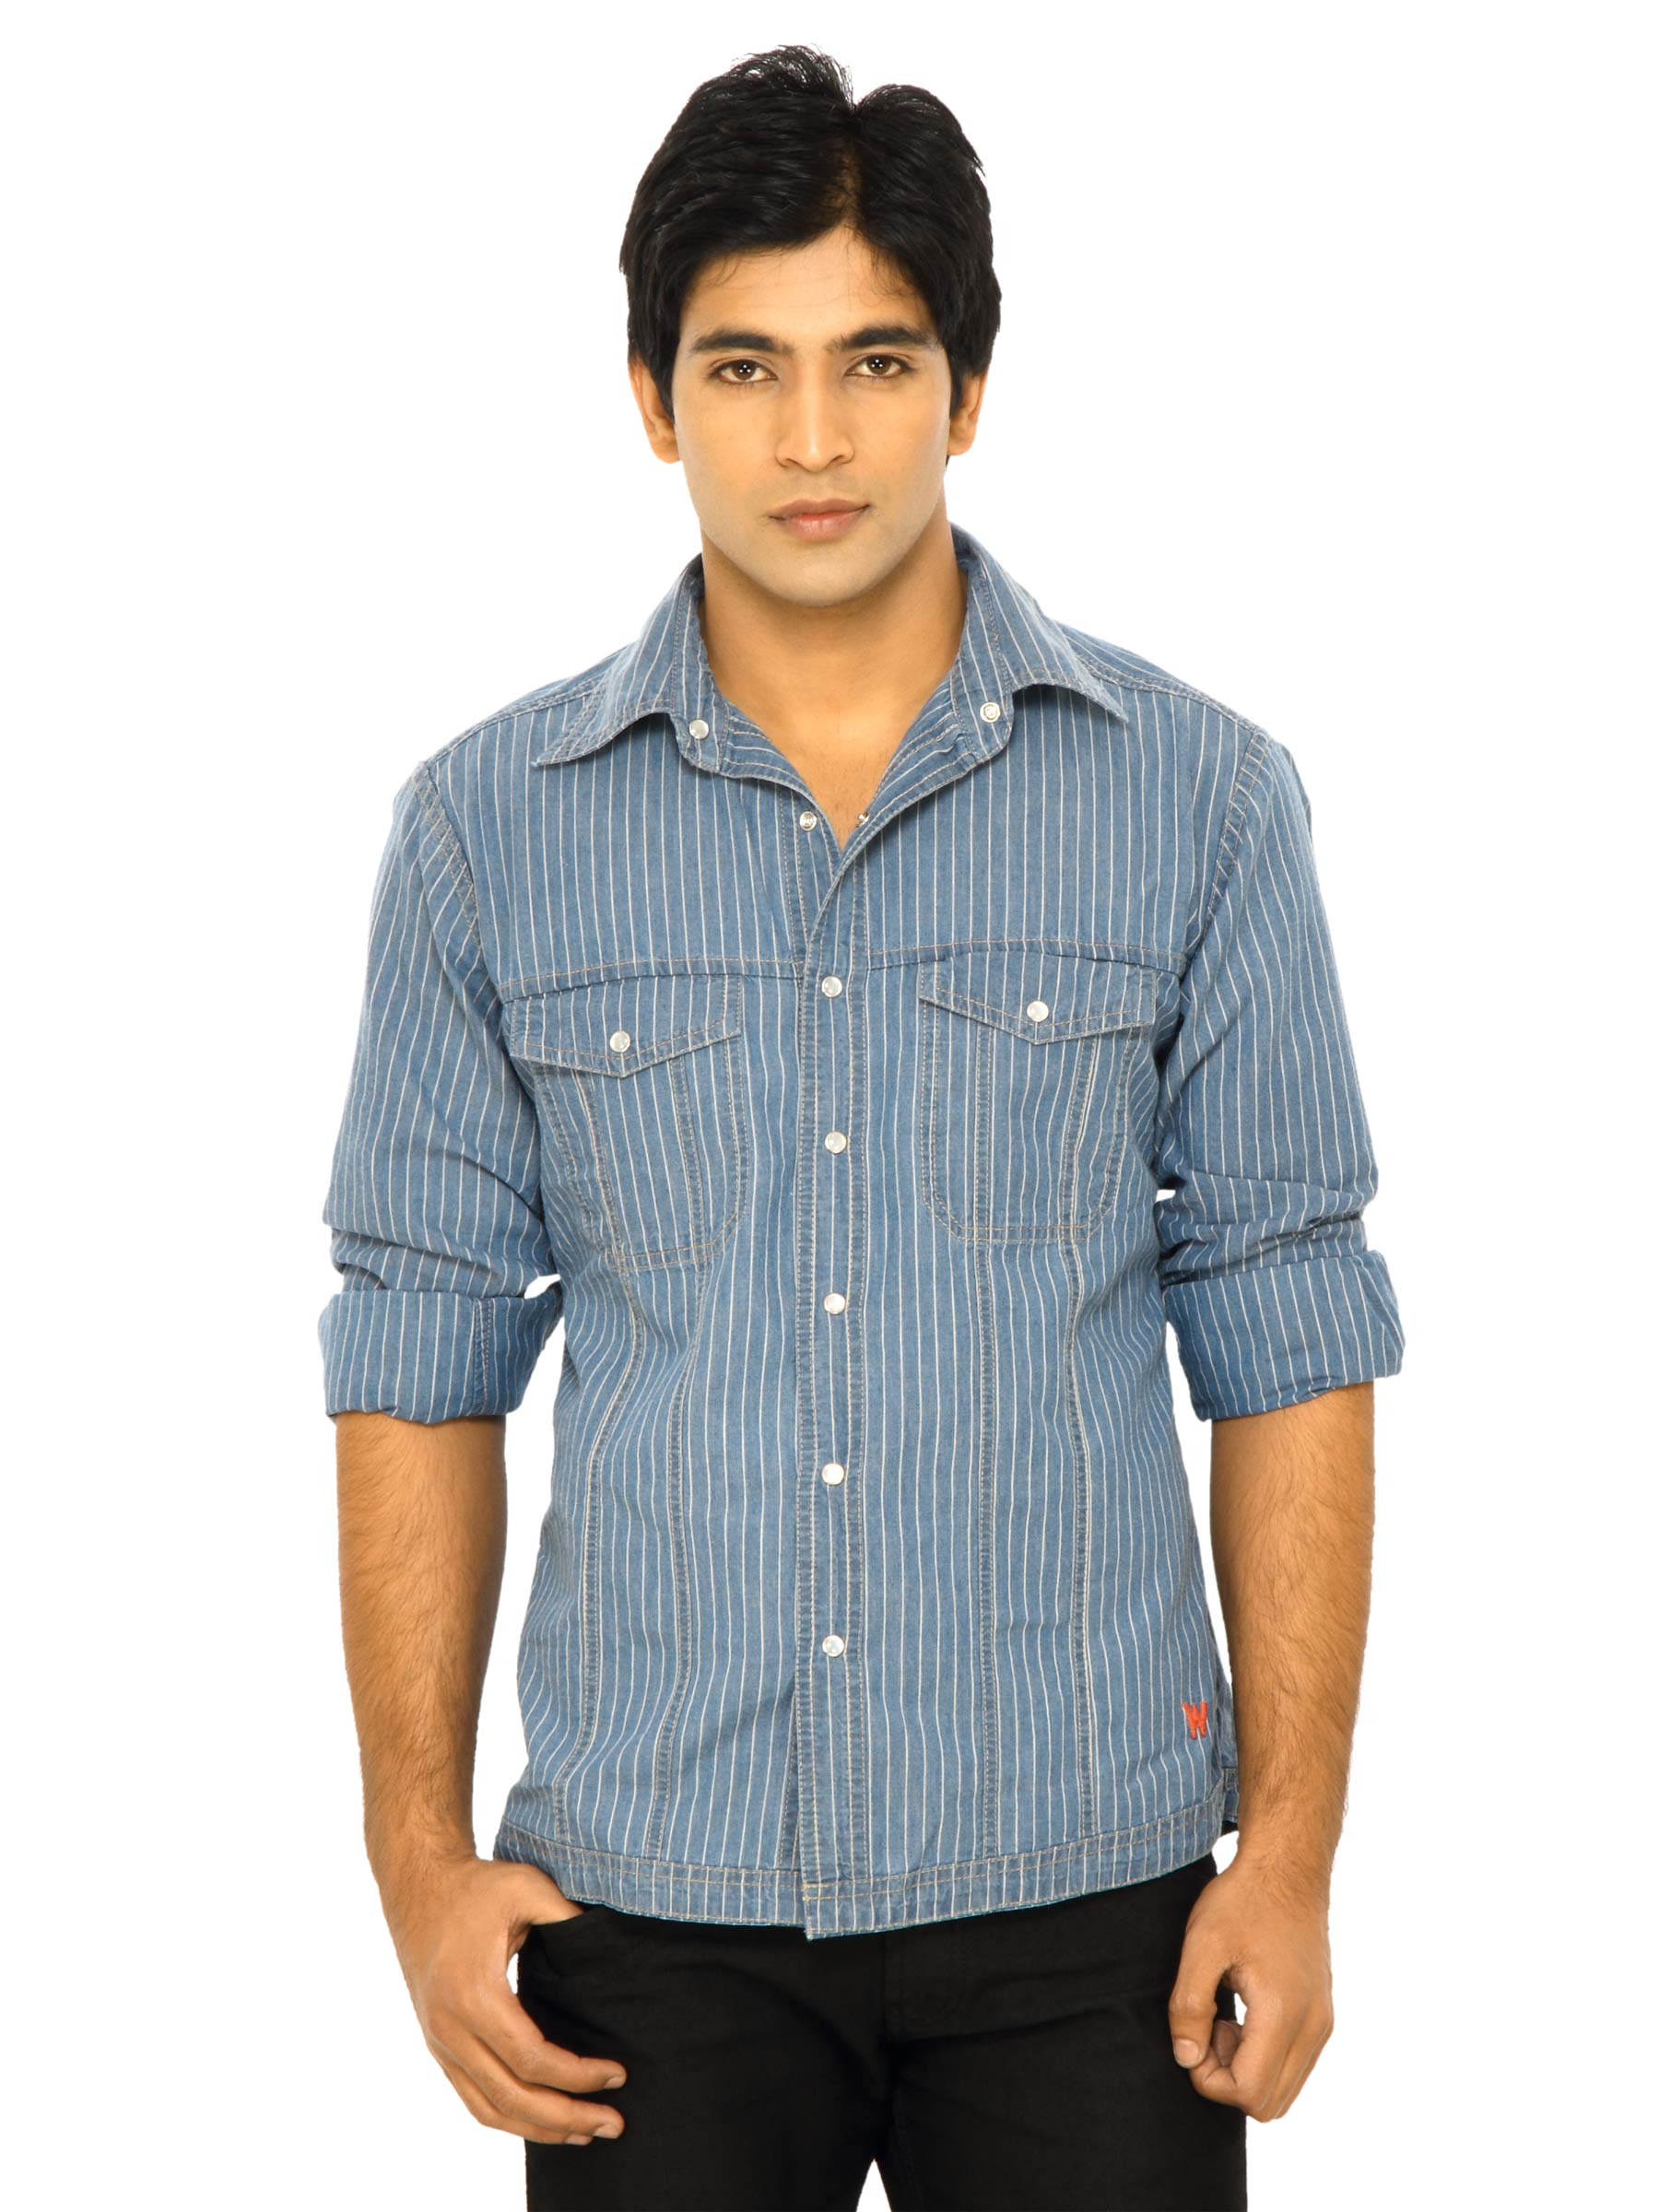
Wrangler Men Parma Reversible Blue Shirts
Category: Apparel / Topwear / Shirts
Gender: Men
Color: Blue
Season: Fall 2011
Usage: Casual